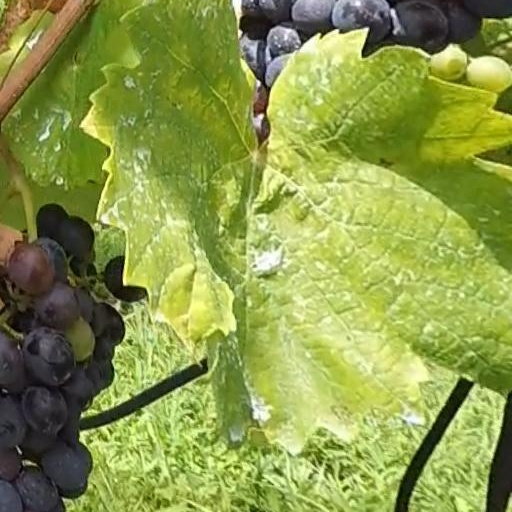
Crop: grape